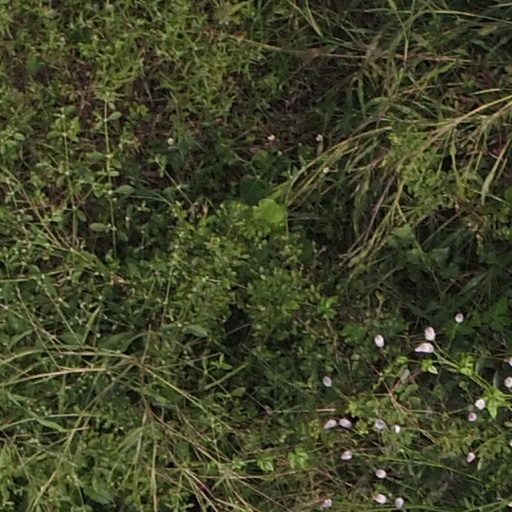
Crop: maize; corn